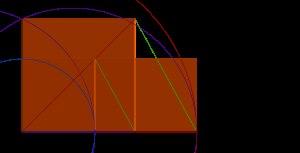
En mathématiques, la moyenne géométrique est un type de moyenne.